Cercle Hermaphroditos

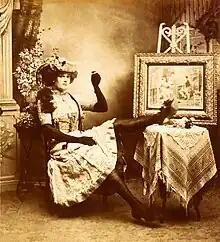
"Bowery Queen", ca. 1890s

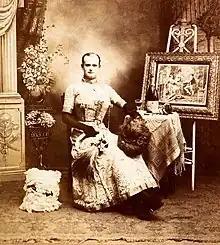
"Bowery Queen", ca. 1890s

The Cercle Hermaphroditos was the first known informal transgender advocacy organisation in the United States, founded in 1895 in New York City "to unite for defense against the world’s bitter persecution". The group first met at Paresis Hall, also called Columbia Hall or simply "the Hall," which was a center of homosexual nightlife in New York City. There, male sex workers would solicit men under an effeminate persona.